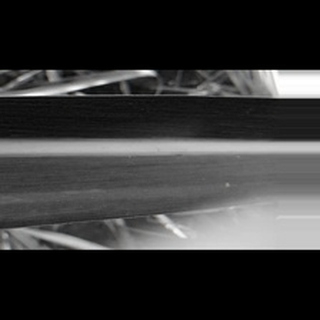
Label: healthy_sugarcane